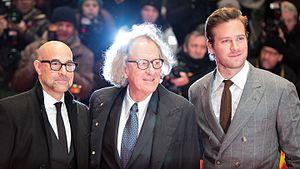
Alberto Giacometti, The Final Portrait est un film britannique réalisé par Stanley Tucci, sorti en 2017. Il s'agit d'un film biographique sur le peintre et sculpteur suisse Alberto Giacometti.